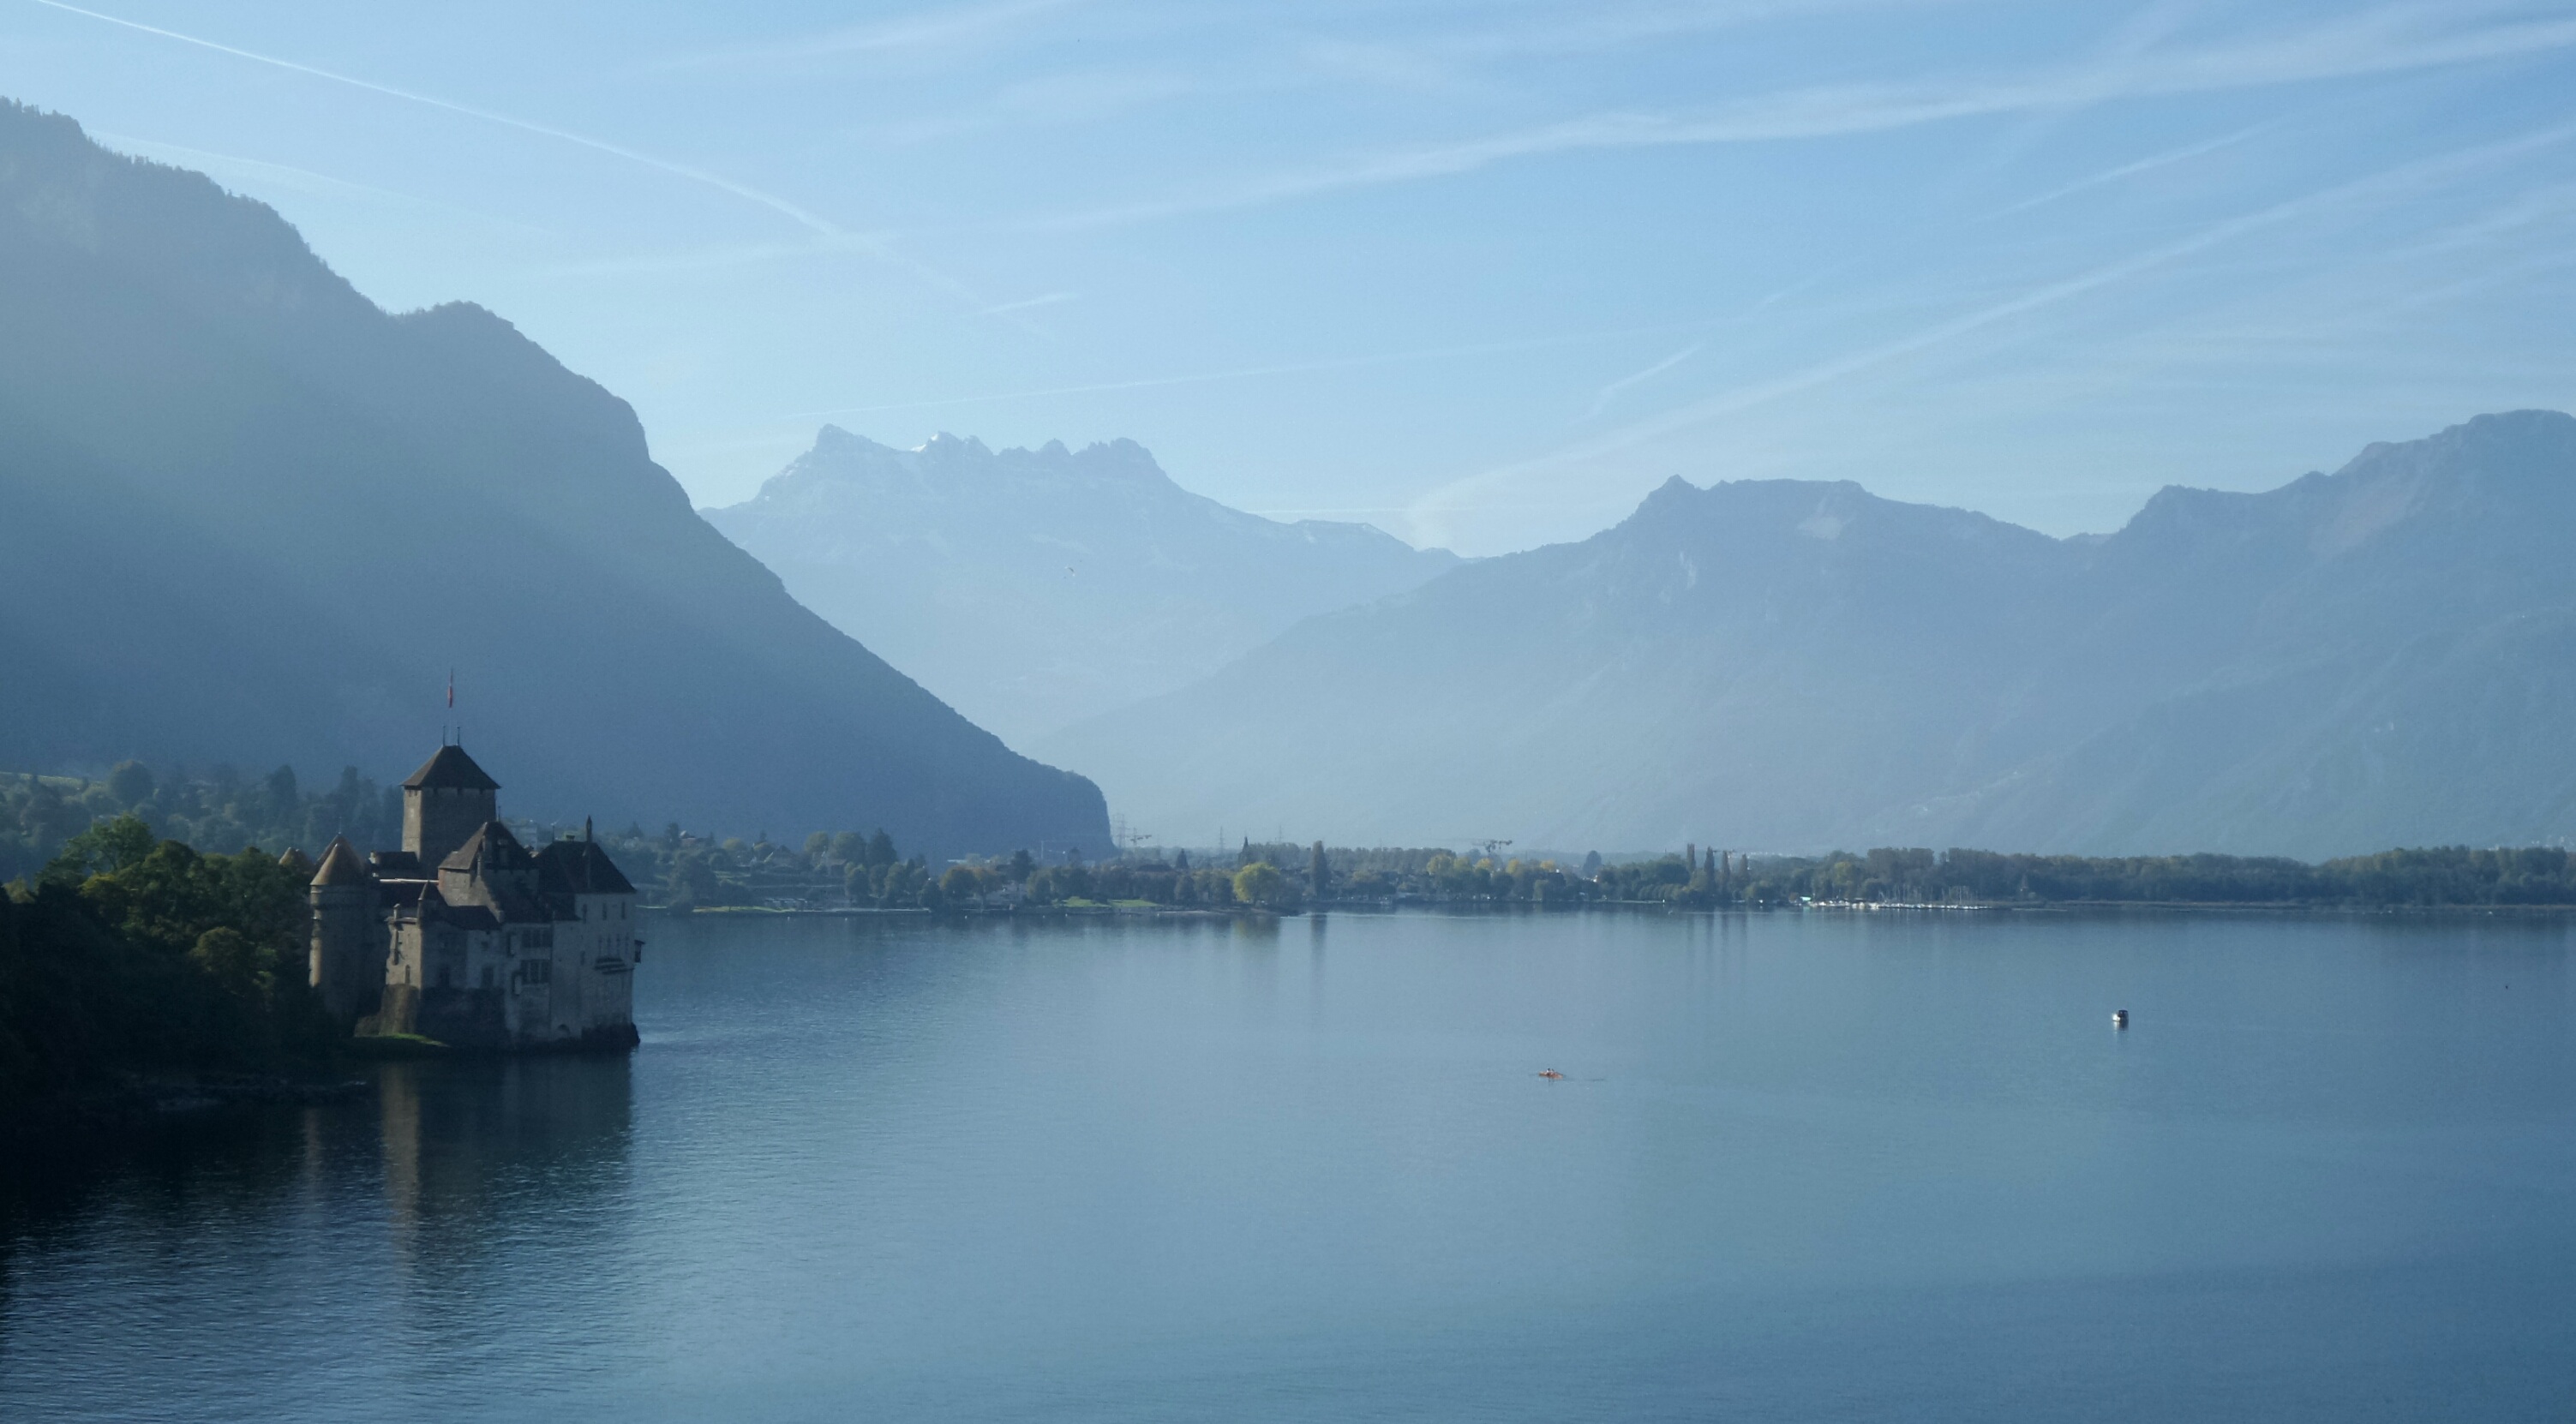
landscape, sea, water, mountain, morning, lake, mountain range, reflection, bay, castle, fjord, reservoir, body of water, switzerland, loch, lake geneva, atmospheric phenomenon